Eurowings

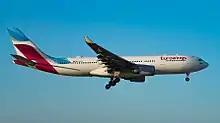
A former Eurowings Airbus A330-200 operated by now defunct SunExpress Deutschland in 2017.

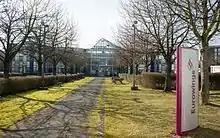
Eurowings headquarters in Düsseldorf

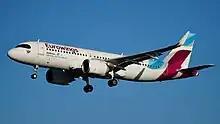
Eurowings Airbus A320neo

The airline was formed on 1 February 1990, following a merger of "Nürnberger Flugdienst" (NFD) and "Reise- und Industrieflug" (RFG), two commuter airlines based in Nürnberg and Dortmund, respectively. Flight operations using an initial fleet of ATR 42 and 72 aircraft inherited from Eurowings' predecessors were launched on 1 January 1994. Subsequently, BAe 146 aircraft were added to the fleet, which were later followed by larger Airbus A320 family aircraft and even an Airbus A310. Lufthansa took an initial 24.9% stake in Eurowings in 2001, increasing it to 49% in 2004. It has exercised full control of the airline since 2005, and it assumed complete ownership in 2011.